Code folding

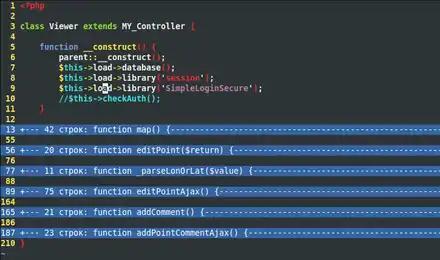
Code folding example on PHP code with Vim

Code or text folding, or less commonly holophrasting, is a feature of some graphical user interfaces that allows the user to selectively hide ("fold") or display ("unfold") parts of a document. This allows the user to manage large amounts of text while viewing only those subsections that are currently of interest. It is typically used with documents which have a natural tree structure consisting of nested elements. Other names for these features include expand and collapse, code hiding, and outlining. In Microsoft Word, the feature is called "collapsible outlining".